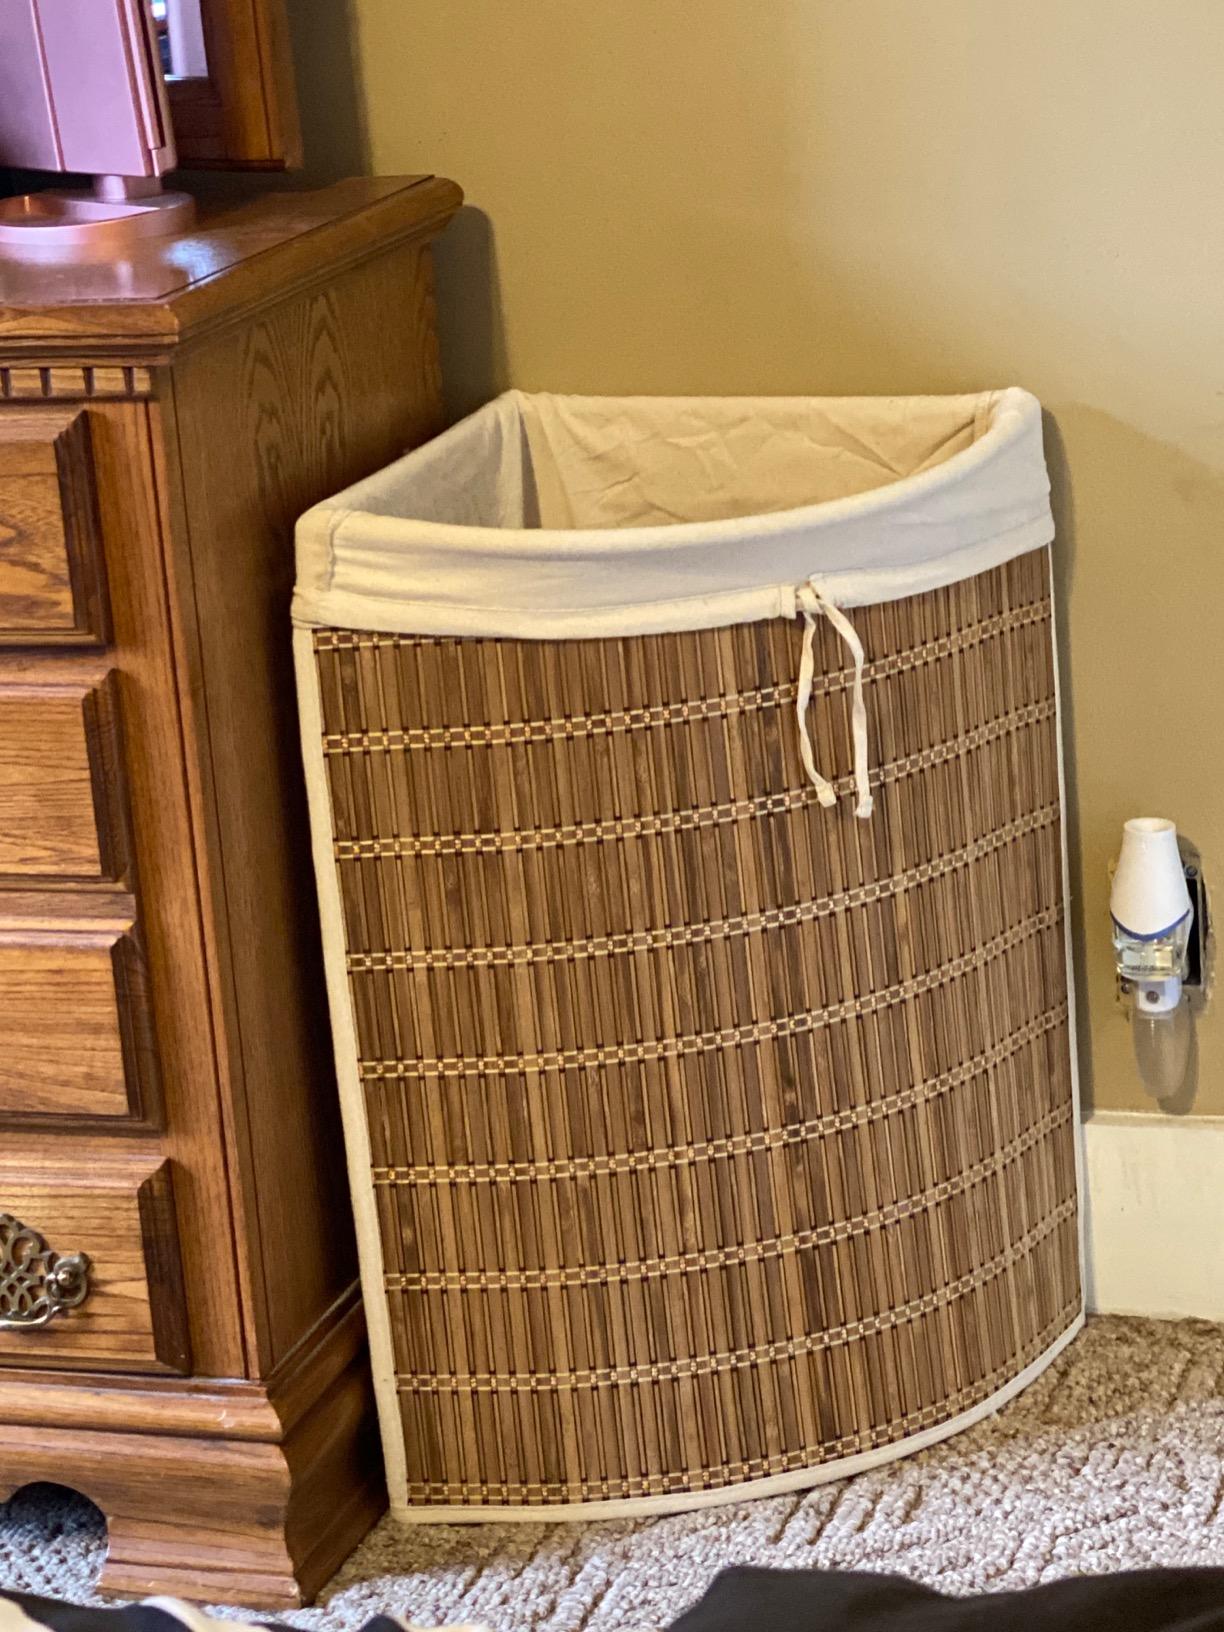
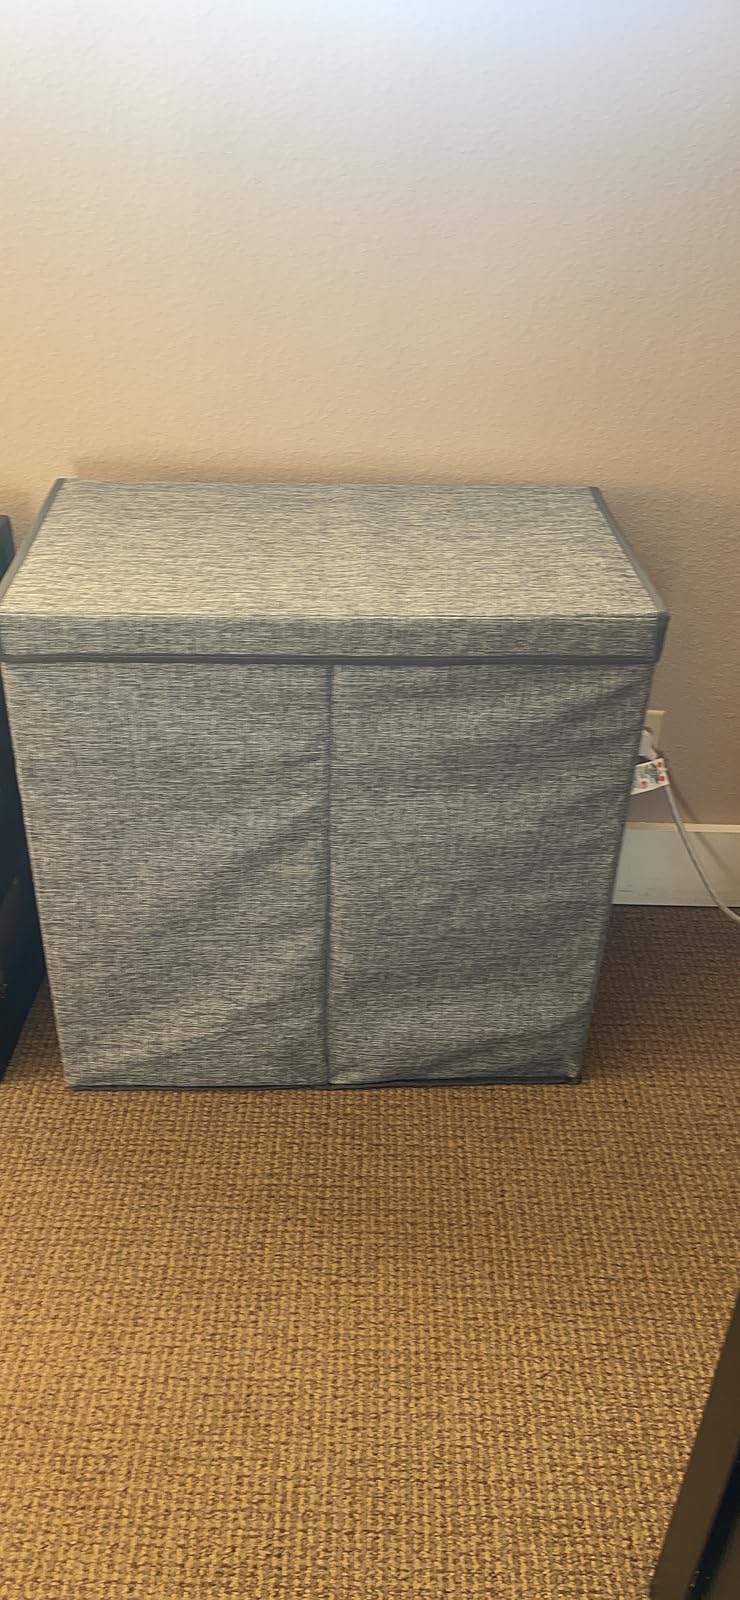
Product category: items_hamper
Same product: no